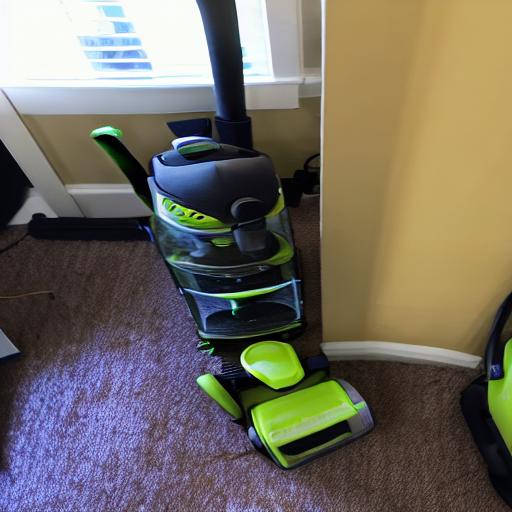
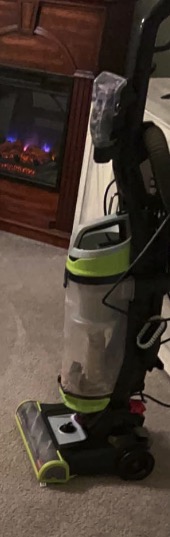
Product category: items_vacuum
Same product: no